Lankhmar – City of Adventure

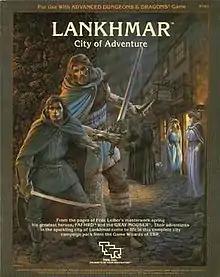

Lankhmar – City of Adventure is an accessory for the "Dungeons & Dragons" fantasy role-playing game, first published by TSR in 1985.